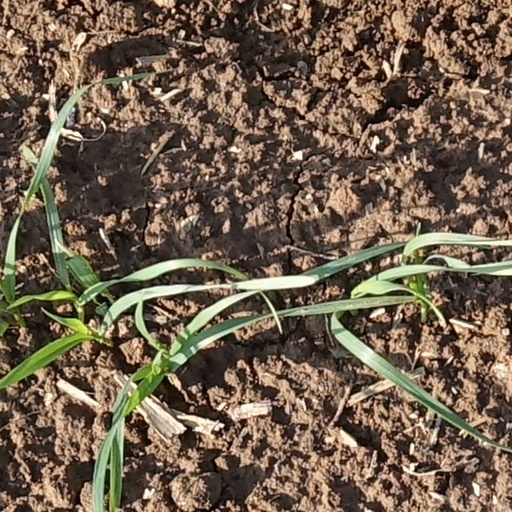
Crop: wheat